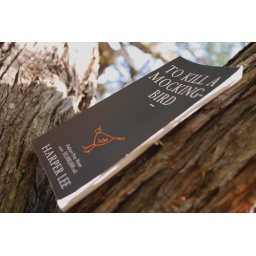
the bird in the tree